Anthony Zimmer

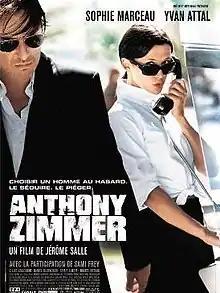
Theatrical release poster

Anthony Zimmer is a 2005 French romantic thriller film written and directed by Jérôme Salle and starring Sophie Marceau, Yvan Attal, and Sami Frey. Set mainly in southern France, the film is about a highly intelligent criminal—pursued by international police and the Russian mafia—whose extensive plastic surgery makes him unrecognizable, even to his girlfriend, who enlists the help of an unsuspecting stranger on a train. The film was shot on location in Gare de Lyon in Paris 12, the Hôtel Carlton in Cannes, the Hôtel Negresco in Nice, Ibiza in the Balearic Islands, and on the TGV Paris-Nice train.